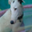
Label: dog